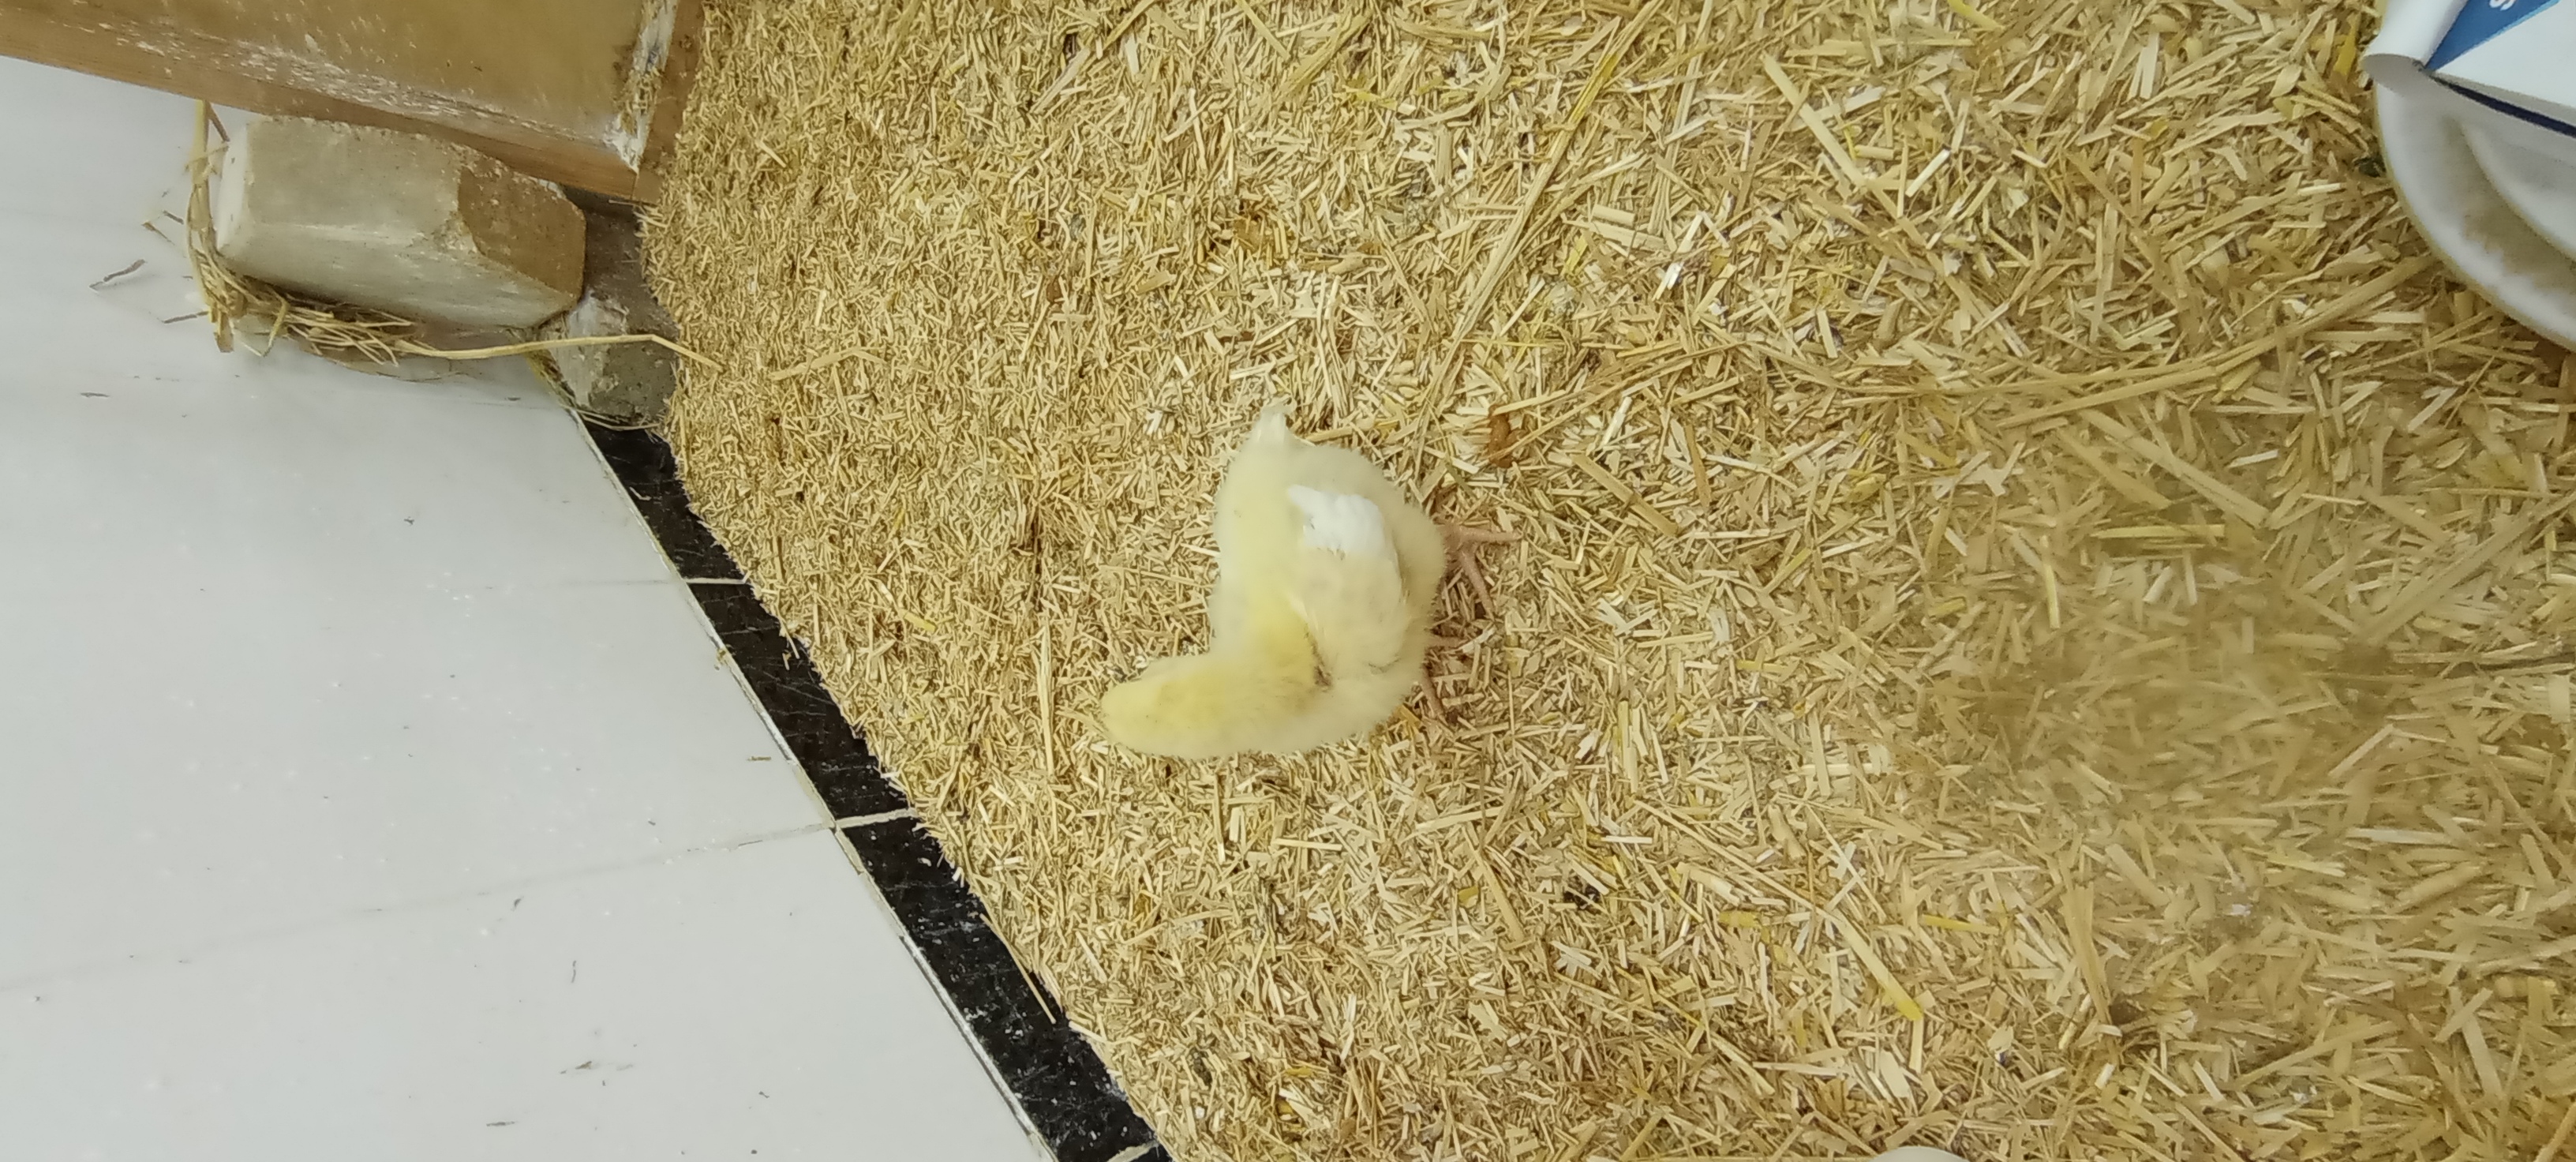
Weight: 195 g